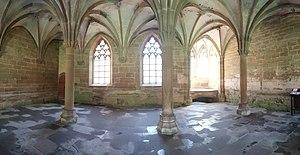
L’abbaye de Maulbronn, fondée en 1147 dans la ville de Maulbronn, est l’ensemble monastique médiéval le plus complet et le mieux préservé au nord des Alpes. Il est inscrit sur la liste du patrimoine mondial de l’UNESCO depuis 1993.